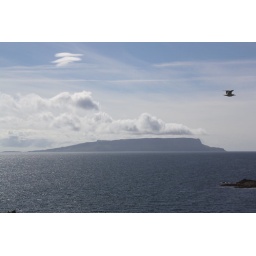
I wish that bird were flying in the opposite direction.